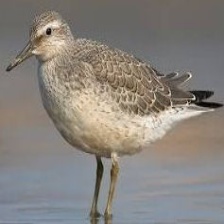
Species: RED KNOT
Scientific name: CALIDRIS CANUTUS
ImageNet parent category: red-backed_sandpiper